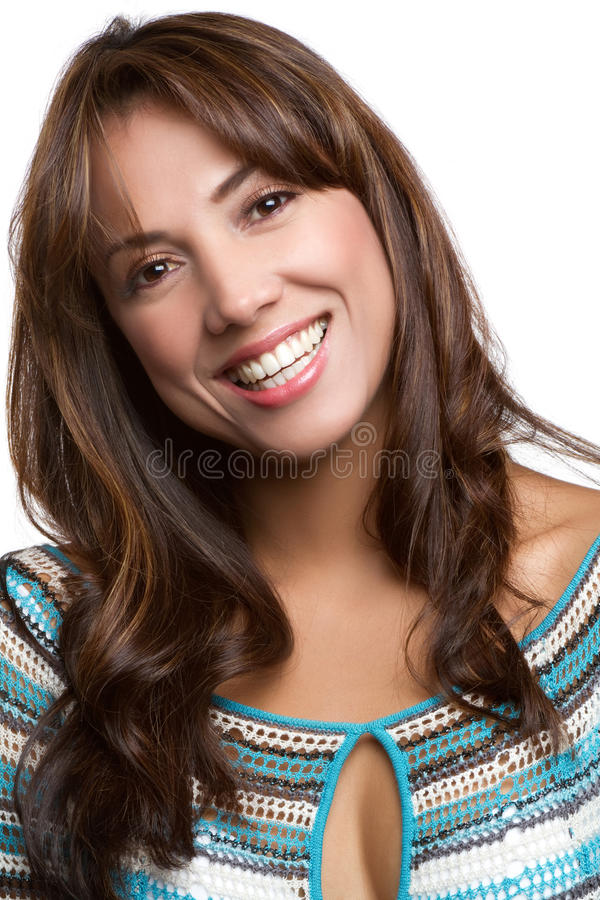
Label: Colored